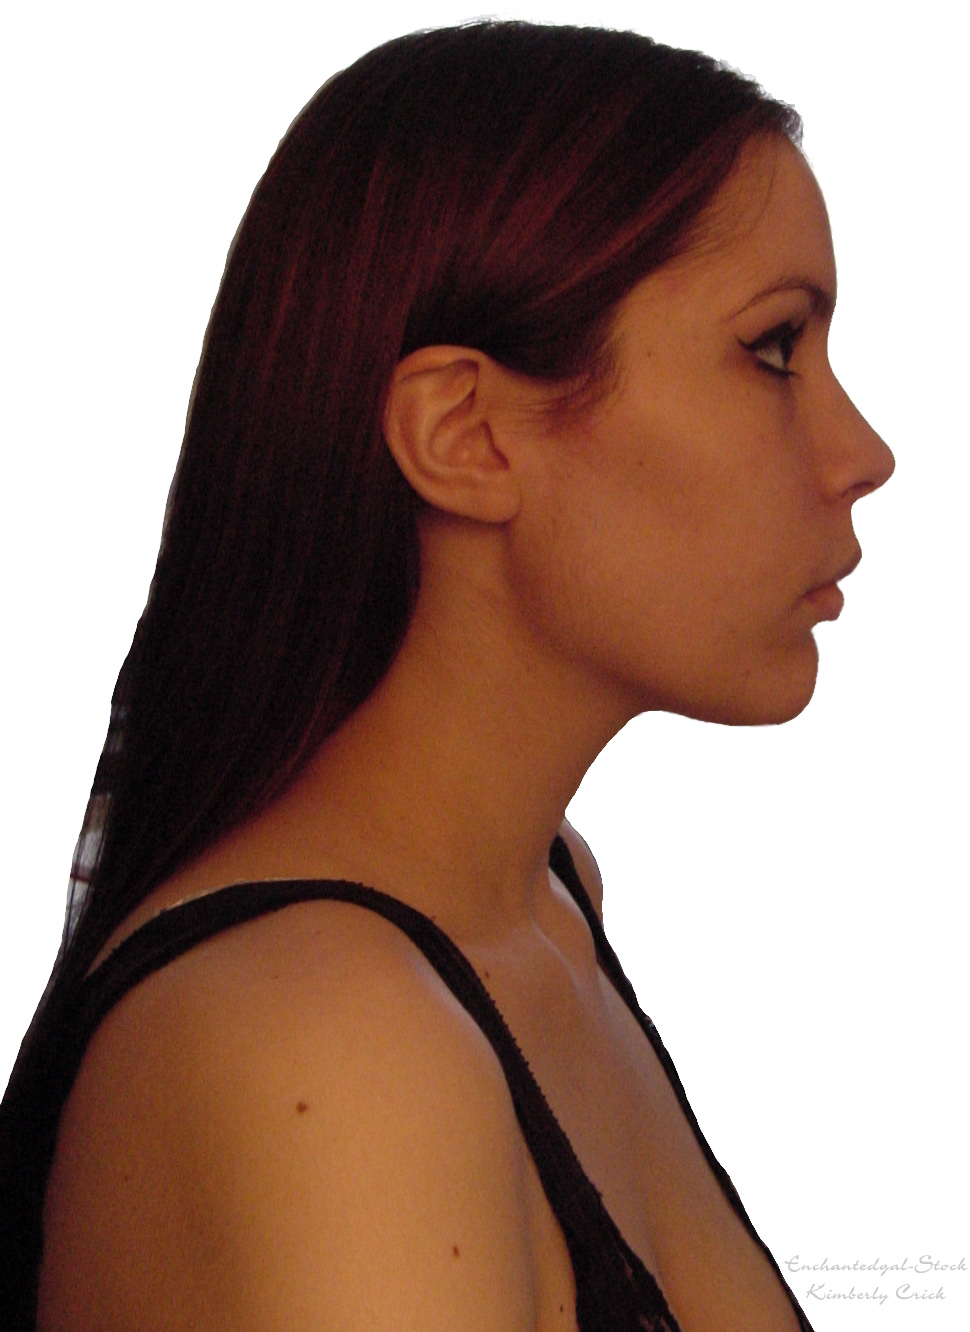
Label: Colored